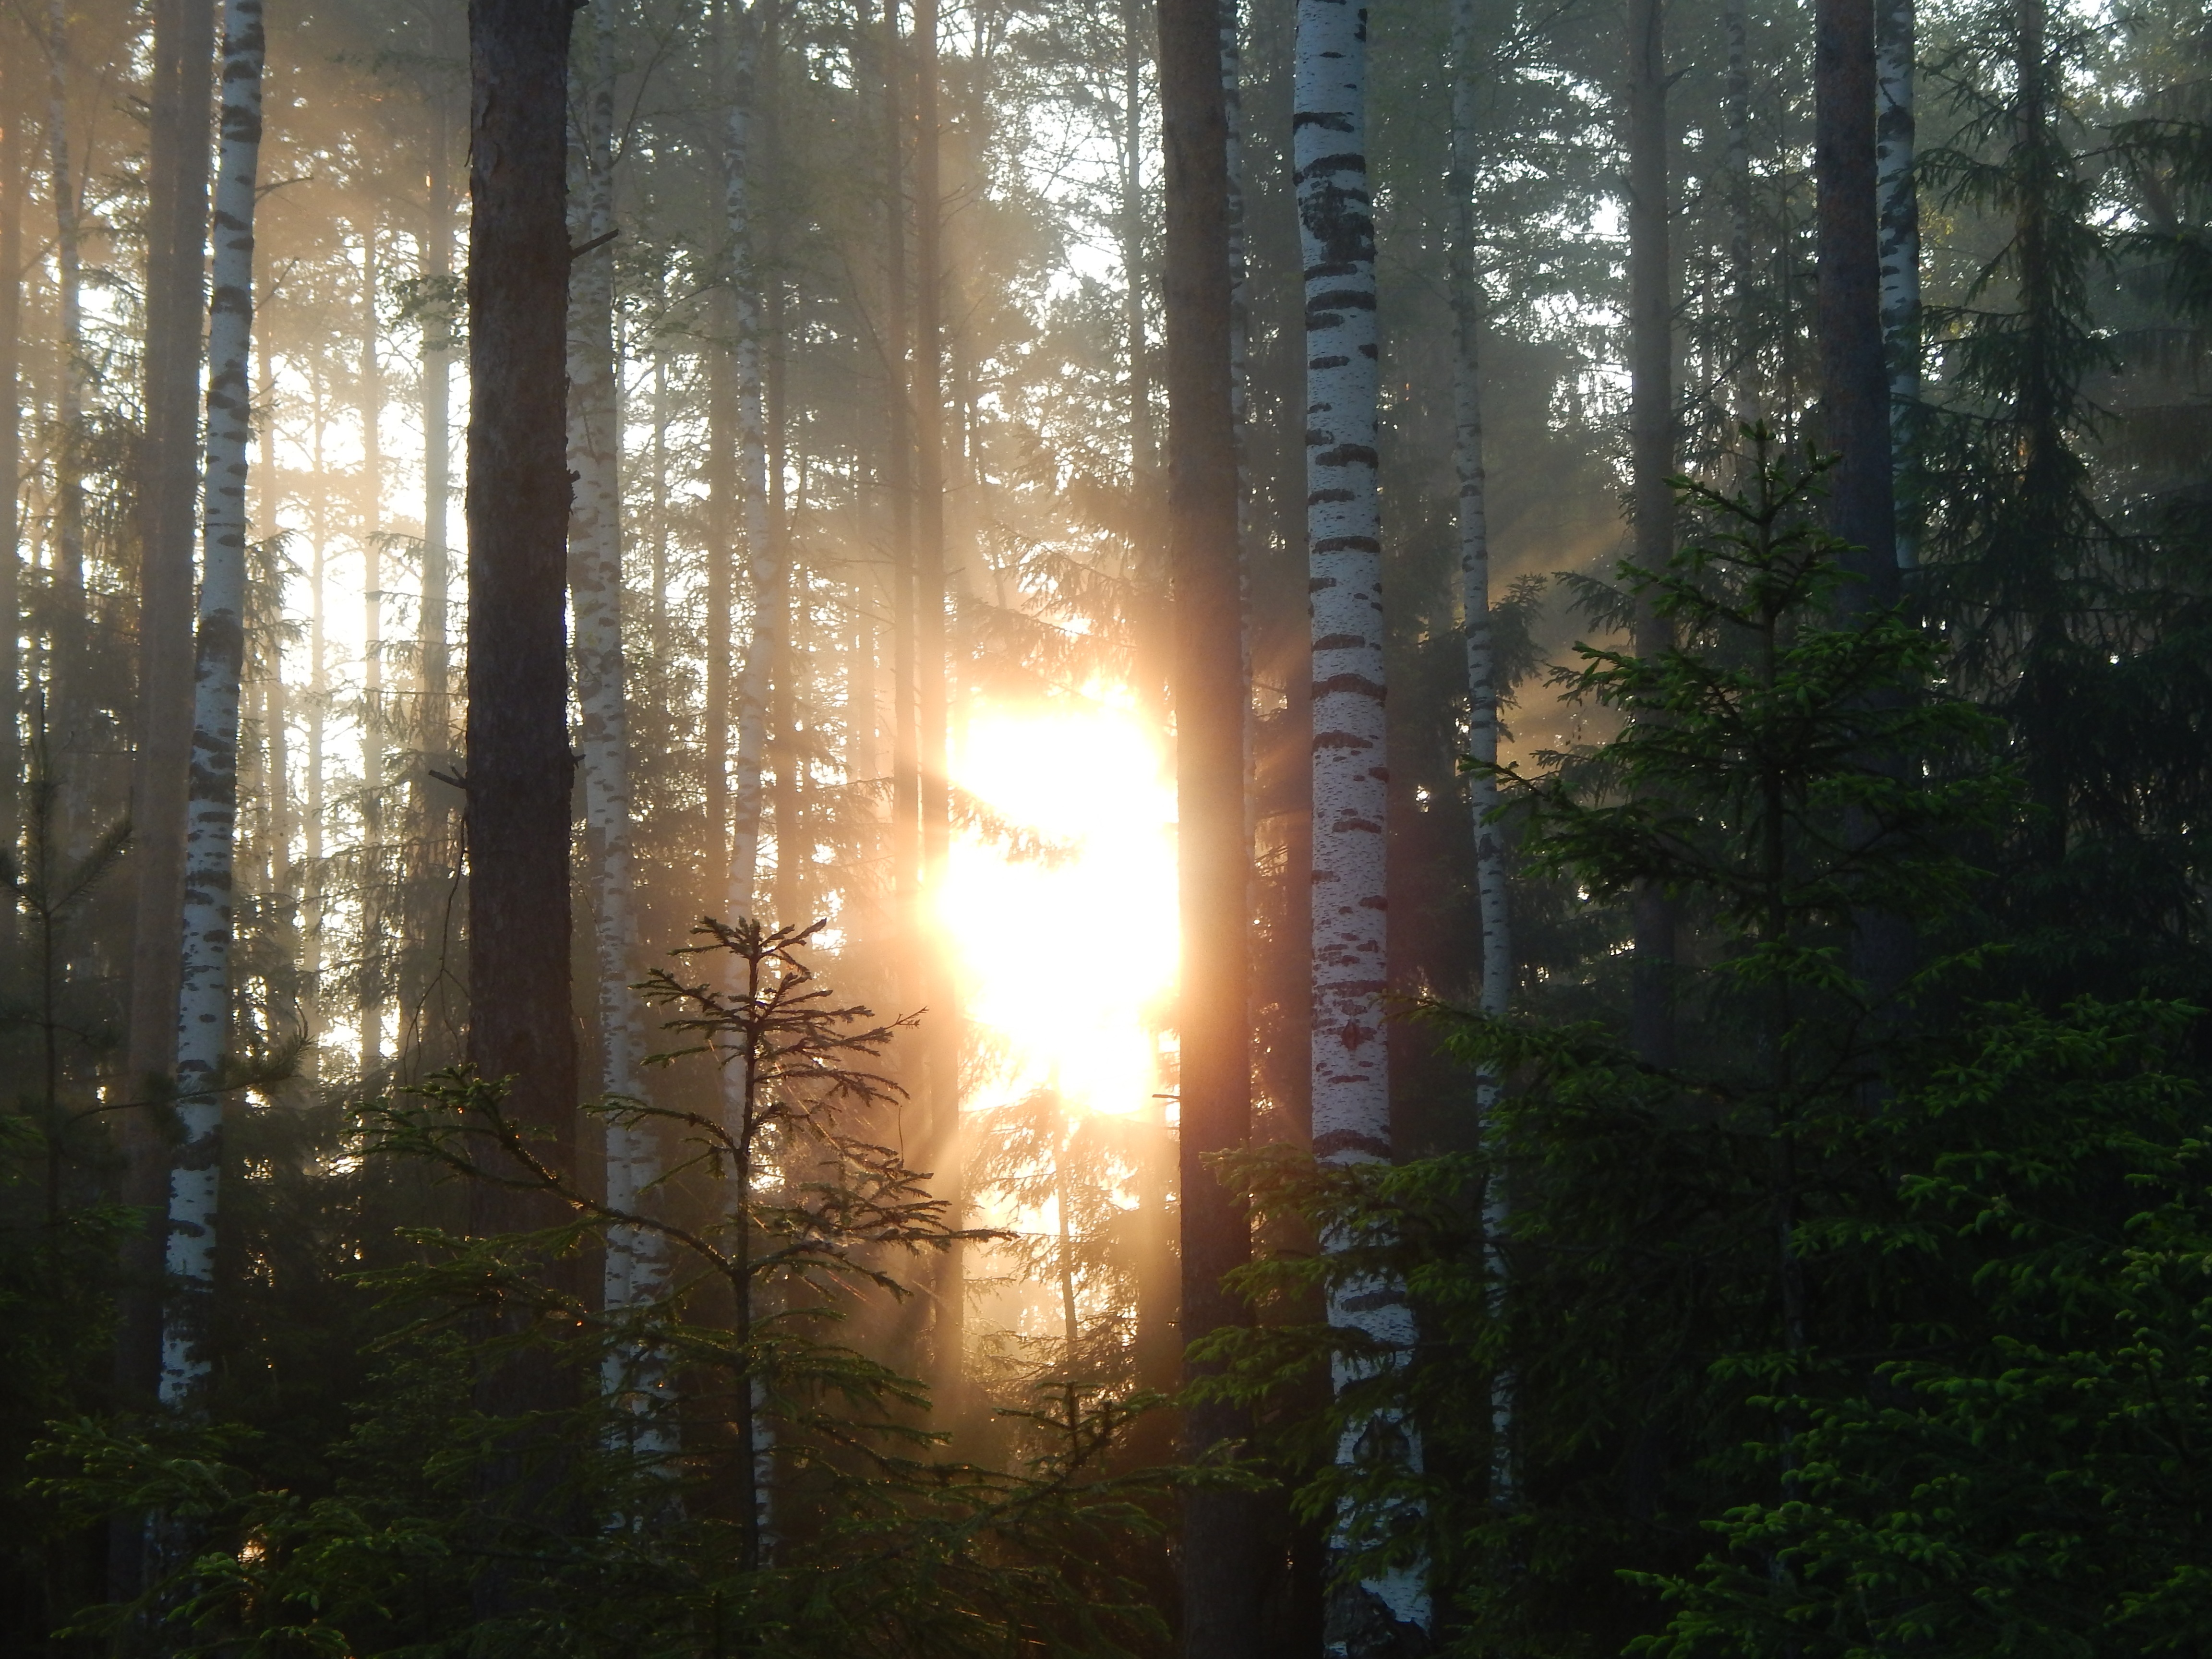
tree, nature, forest, light, wood, sunshine, sun, sunlight, morning, reflection, jungle, autumn, rainforest, woodland, habitat, wildfire, natural environment, atmospheric phenomenon, woody plant